Les Andelys

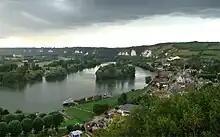
Panorama from the belvedere of Château Gaillard

Grand Andely, founded, according to tradition, in the 6th century, has a church (13th, 14th and 15th centuries) parts of which are of fine late Gothic and Renaissance architecture. The works of art in the interior include stained glass of the latter period. Other interesting buildings are the hôtel du Grand Cerf dating from the first half of the 16th century, and the chapel of Sainte-Clotilde, close by a spring which, owing to its supposed healing powers, is the object of a pilgrimage. Grand Andely has a statue of Nicolas Poussin, a native of the place. Petit Andely sprang up at the foot of the eminence on which stands the Château Gaillard, now in ruins, but formerly one of the strongest fortresses in France. It was built by Richard I of England at the end of the 12th century to protect the Norman frontier, was captured by the French in 1204 and passed finally into their possession in 1449. The church of St Sauveur at Petit Andely also dates from the end of the 12th century.